Sports in Indiana

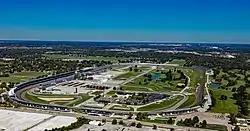
Indianapolis Motor Speedway

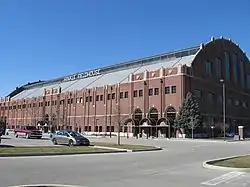
National Historic Landmark Hinkle Fieldhouse, located on the campus of Butler University.

The state of Indiana is home to two major professional sport franchises, and a number of college sports teams. Indiana is also prominent in auto racing.